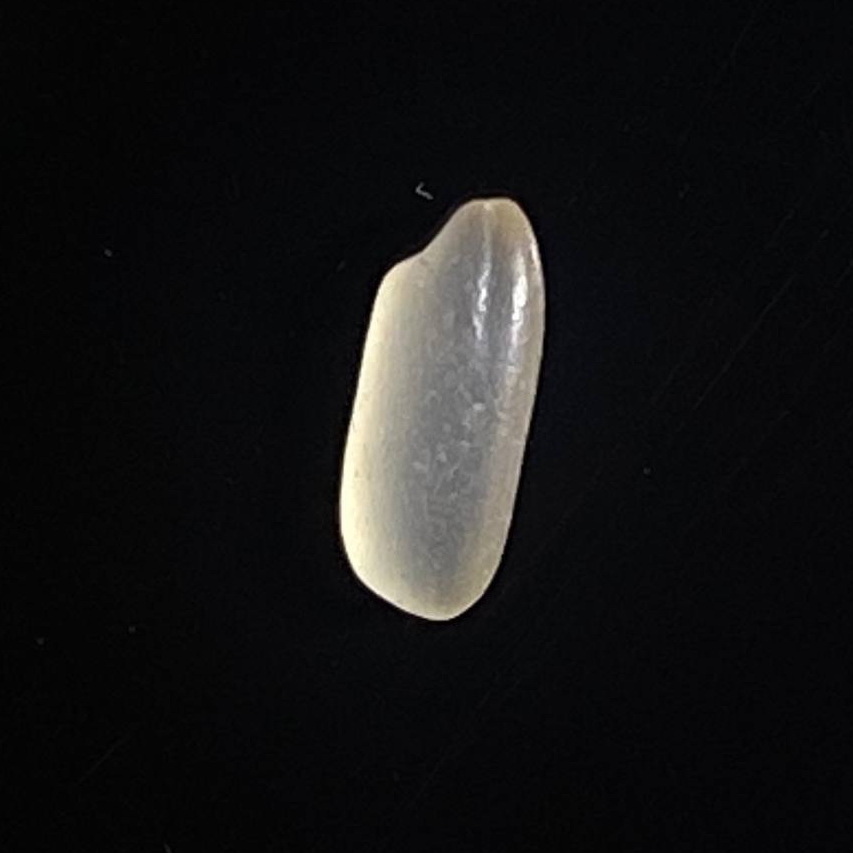
Rice variety: Shorna5